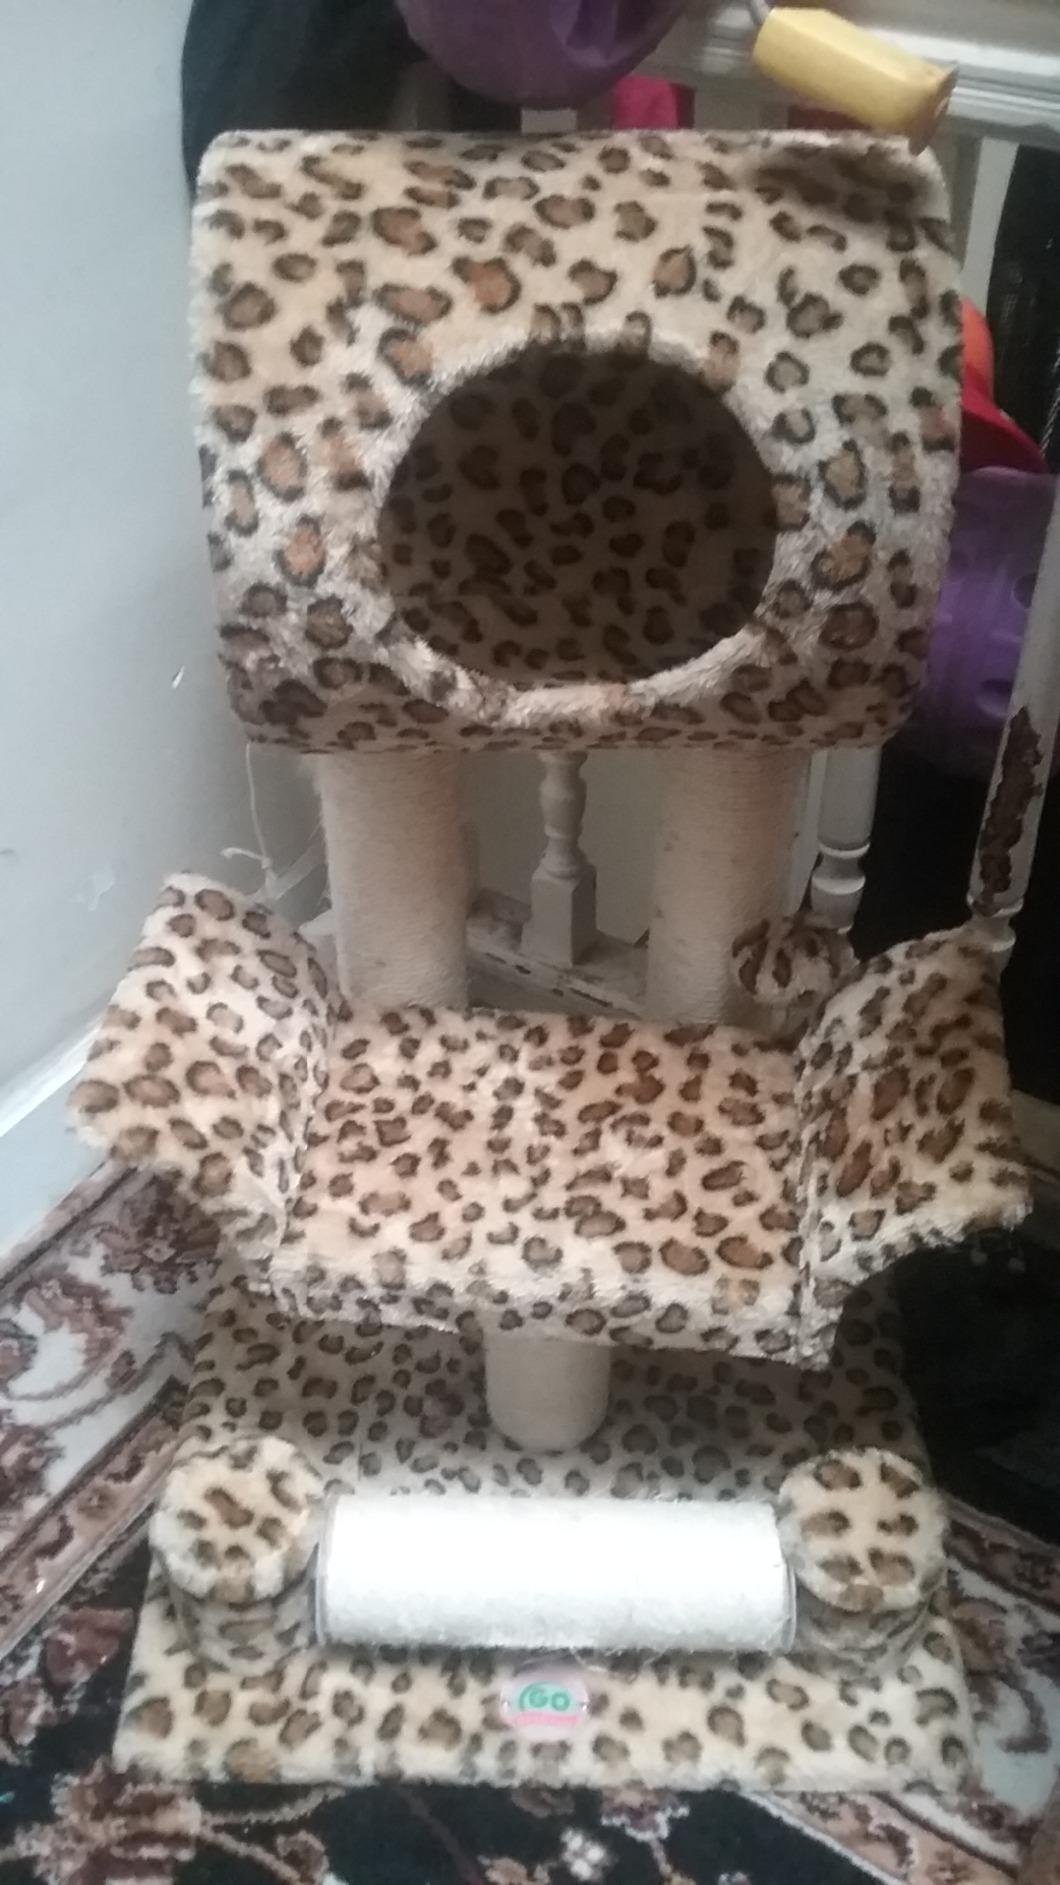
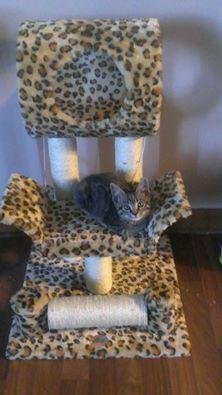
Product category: items_cat tree
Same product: yes